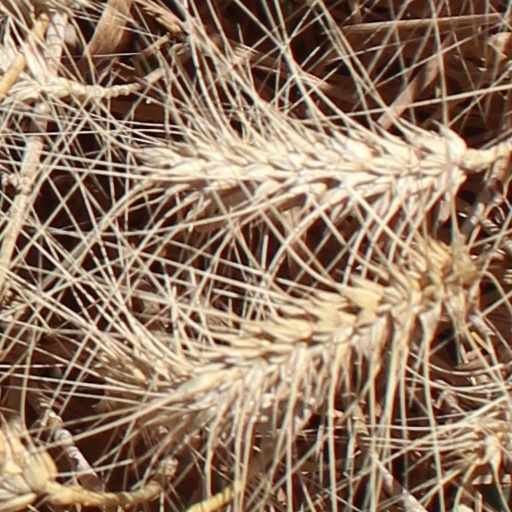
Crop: wheat